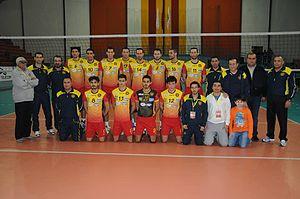
La 32ᵉ coupe arabe des clubs champions de volley-ball masculin s'est déroulé du 14 au 22 février 2014 en Tunisie. Il met aux prises 18 clubs arabes.